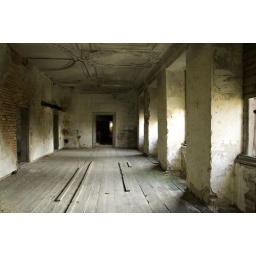
old building / castle in poland